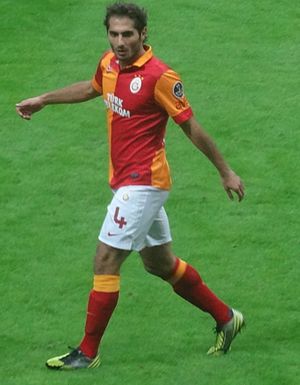
Hamit Altıntop
Hamit Altıntop er en tyskfødt tyrkisk fodboldspiller. Han har gennem karrieren blandt andet spillet for FC Schalke 04, Bayern München og Real Madrid.